Yungang Grottoes

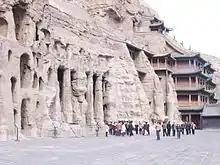
Cave 9

After the decline of the Western Jin dynasty, the northern parts of China came under the control of the Tuoba-ruled Northern Wei. They made the city of Pingcheng, now known as Datong, their capital. Due to its promotion, Pingcheng saw an increase in construction work. The Northern Wei early adopted Buddhism as their state religion. Buddhism arrived in this location via travel on the ancient North Silk Road, the northernmost route of about 2600 kilometres in length, which connected the ancient Chinese capital of Xi'an to the west over the Wushao Ling Pass to Wuwei and emerging in Kashgar before linking to ancient Parthia.